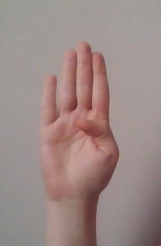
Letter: kaaf